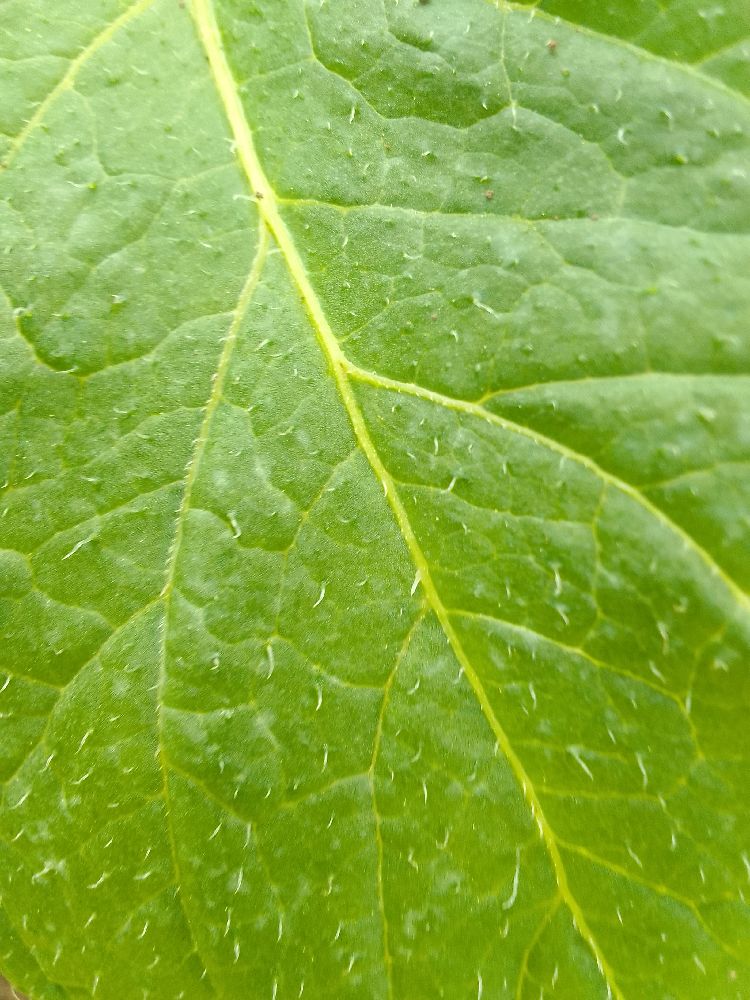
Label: Healthy